Describe the emotion expressed in this image:  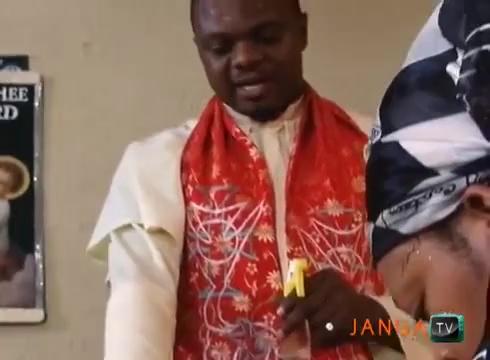
This person displays Suffering, valence and arousal with high intensity.